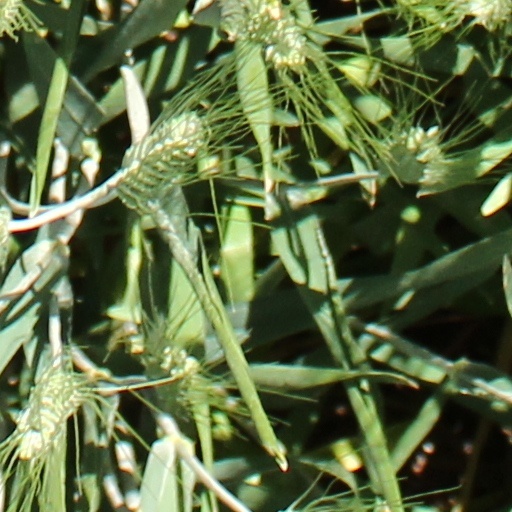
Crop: wheat